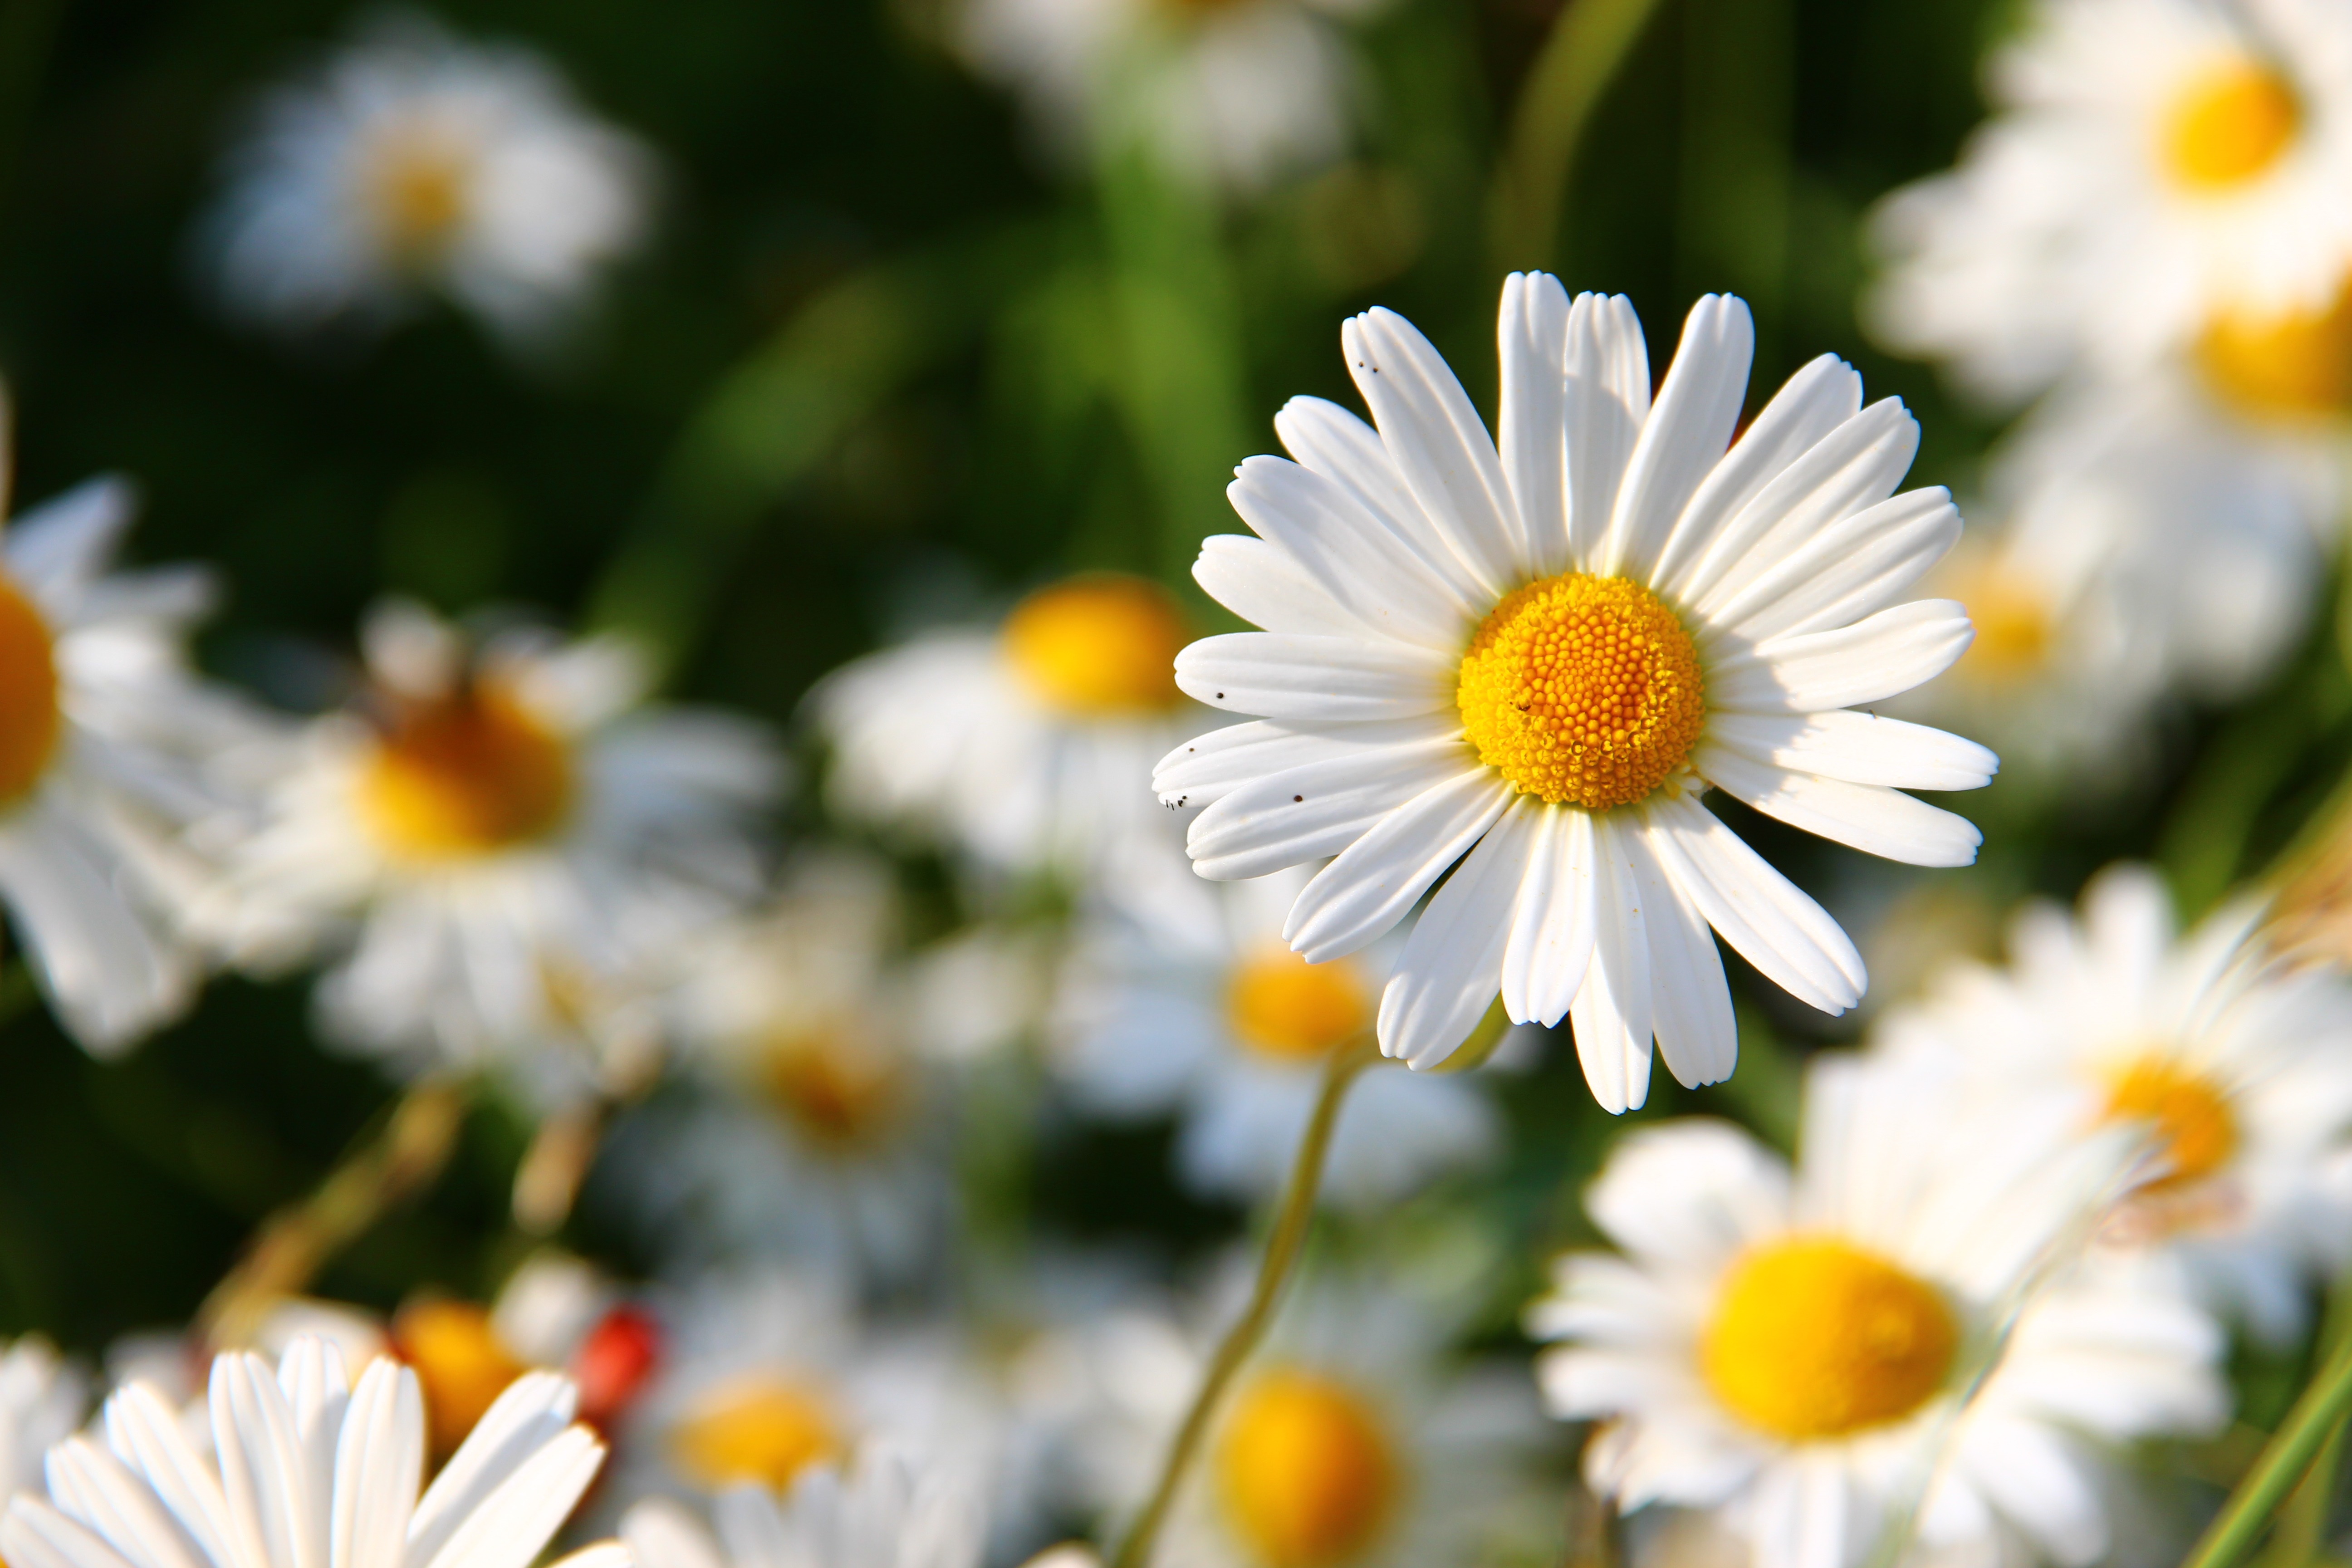
blossom, plant, white, field, meadow, flower, petal, bloom, daisy, herb, botany, flora, wildflower, flowers, close up, face, daisies, macro photography, flowering plant, daisy family, oxeye daisy, land plant, chamaemelum nobile, marguerite daisy